Wish list

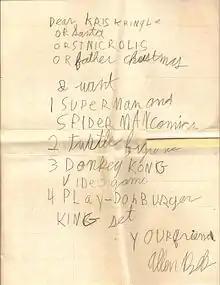
A child's Christmas wish list from 1990

A wish list, wishlist or want list is a list of goods or services that a person or organization desires. The author may distribute copies of their list to family, friends, and other stakeholders who are likely to purchase gifts for the would-be recipient or to offer some of the listed items for sale. The goal of a wish list is to facilitate communication between the gift receiver and the gift giver. Wish lists often contain items that a gift purchaser can obtain from a variety of retailers. Some wish lists are specialized for particular purposes or concentrated at individual retailers, such as gift registries (e.g., bridal registries).